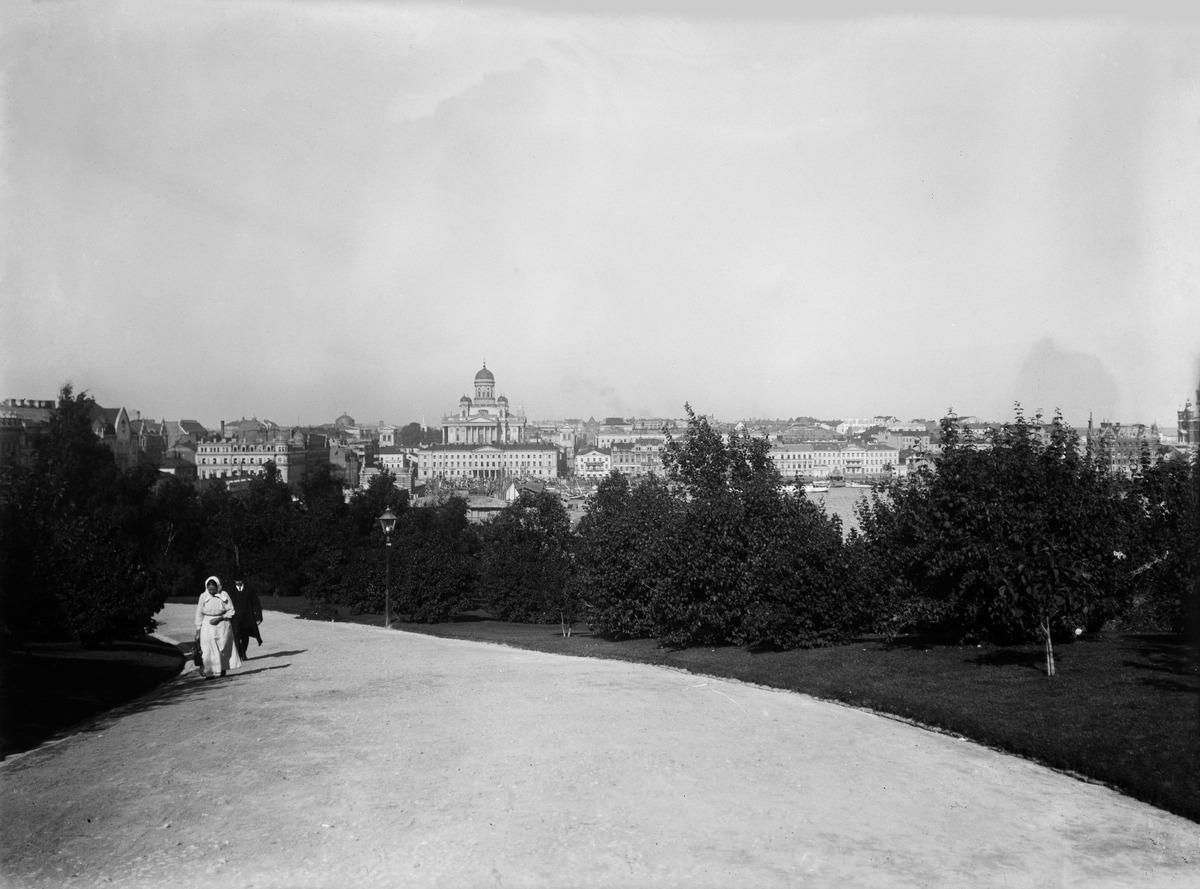
Tähtitorninmäelle pohjoisesta johtava kävelytie
sisällön kuvaus: Tähtitorninmäelle pohjoisesta johtava kävelytie. Taustalla Kauppatori ja Helsingin keskustaa. mustavalkoinen
Kuvaaja: Lindholm, Eino, valokuvaaja
Ajankohta: kuvausaika 1910 -luku
Paikka: Suomi, Uusimaa, Helsinki, Ullanlinna Helsinki, Argelanderintie
Aiheet: kävelytiet, katuvalaisimet, huivit, puut, pensaat, tiet, kirkot, kivirakennukset, taivas, torit